Gryazovetsky District

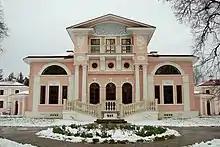
The main house of the Bryanchaninov Estate, Pokrovskoye

As an administrative division, the district is divided into one town of district significance (Gryazovets), one urban-type settlement (Vokhtoga), and sixteen selsoviets. Within the framework of municipal divisions, most of the district is incorporated as Gryazovetsky Municipal District and is divided into two urban and five rural settlements. However, four rural localities of the administrative district are municipally incorporated elsewhere: two (the settlements of Ida and Kordon) are a part of Babushkinsky Municipal District, and the other two (the settlements of Gremyachy and Karitsa) are a part of Totemsky Municipal District.